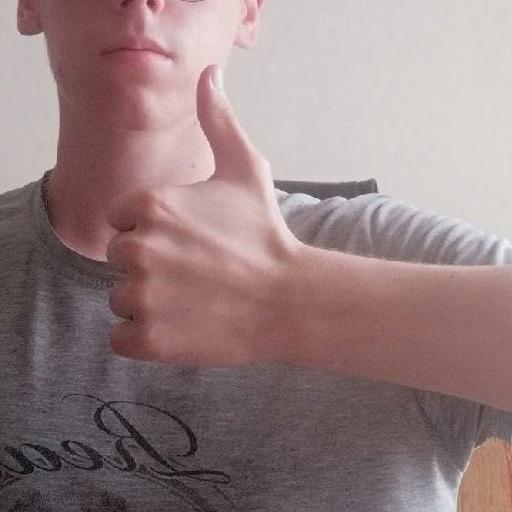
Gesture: like